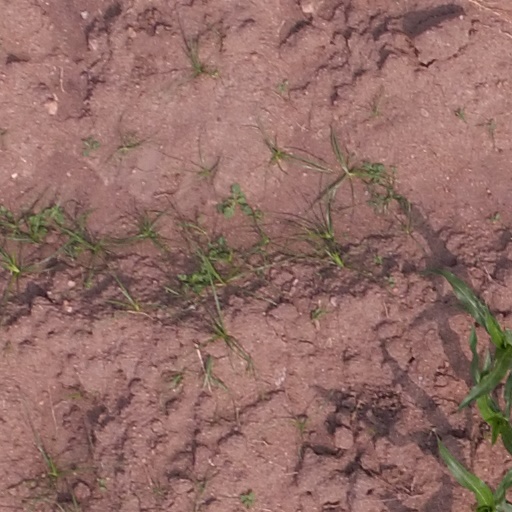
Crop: maize; corn